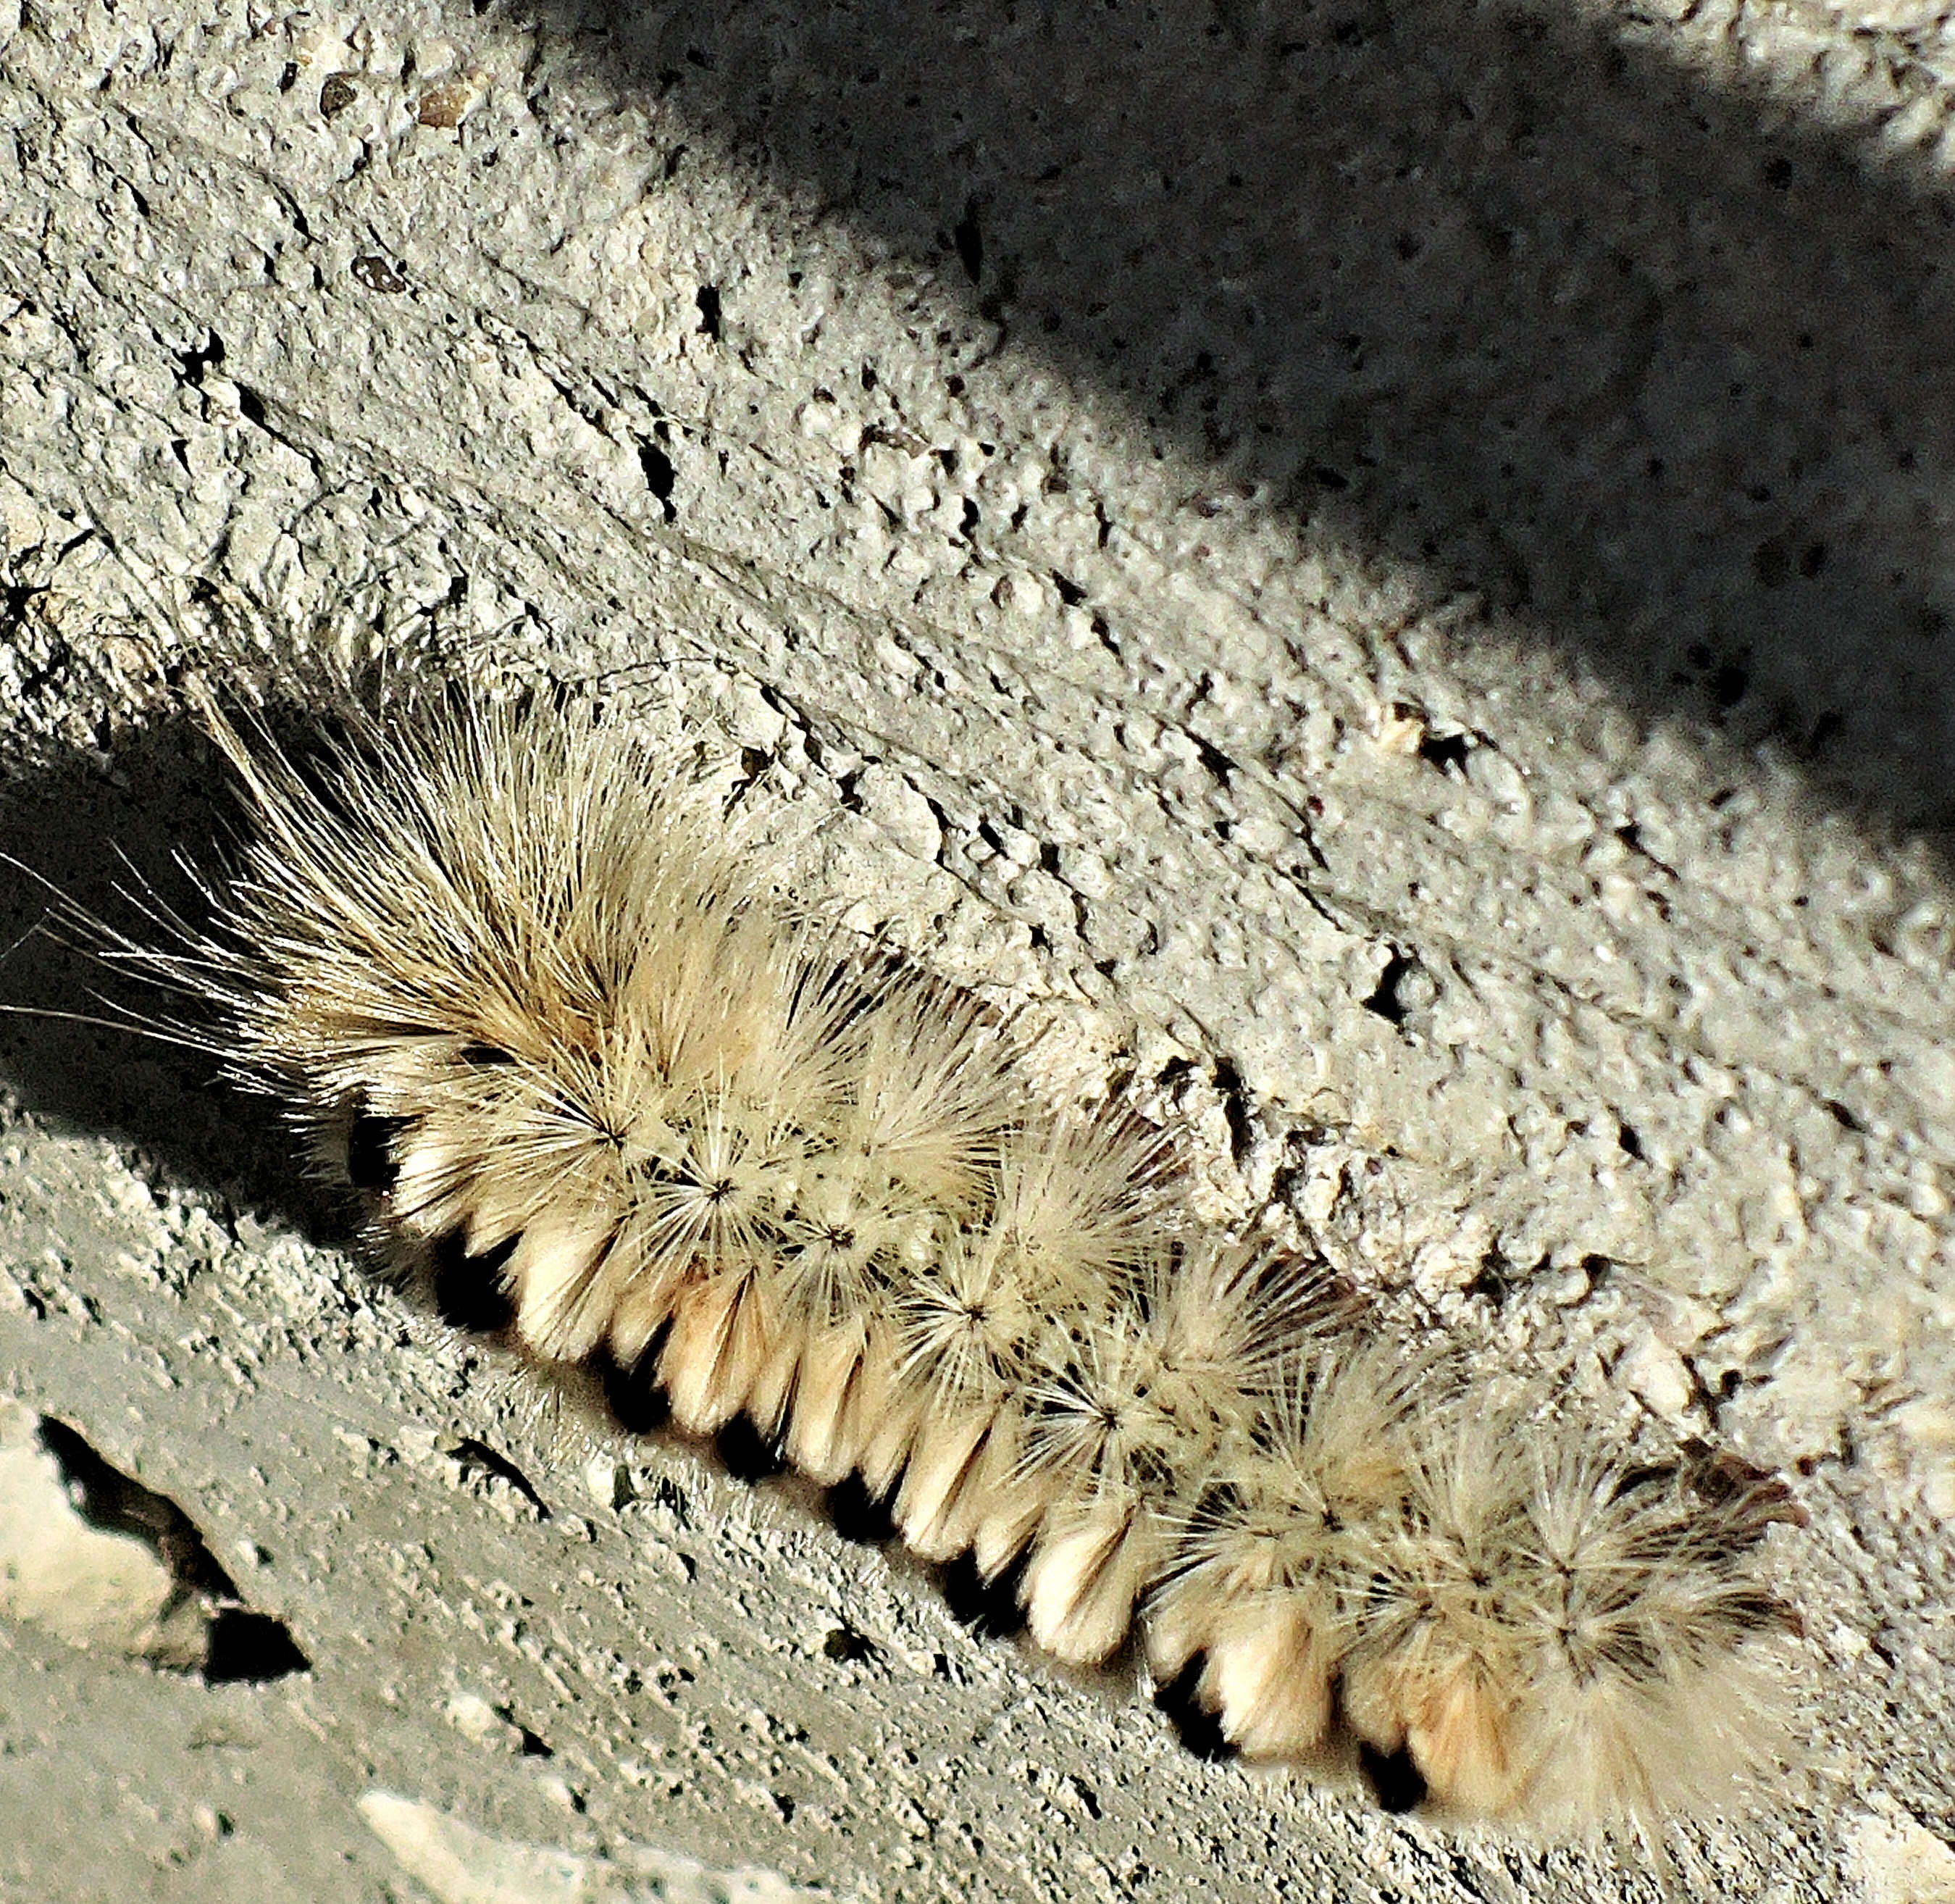
nature, sand, insect, soil, bug, fauna, invertebrate, close up, venom, macro photography, grass family, moths and butterflies, hickory tussock, poisonous caterpillar